Serfdom in Russia

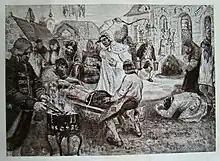
Darya Saltykova punishing one of her serfs

The "Sobornoye Ulozhenie" introduced an open-ended search for those on the run, meaning that all of the peasants who had fled from their masters after the census of 1626 or 1646–1647 had to be returned. The government would still introduce new time frames and grounds for search of the runaways after 1649, which applied to the peasants who had fled to the outlying districts of the country, such as regions along the border abatises called (ukases of 1653 and 1656), Siberia (ukases of 1671, 1683 and 1700), Don (1698) etc. The dvoryane constantly demanded that the search for the runaways be sponsored by the government. The legislation of the second half of the 17th century paid much attention to the means of punishment of the runaways.